Gutian railway station

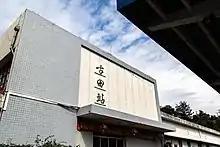

Gutian railway station is a railway station in Gutian County, Ningde, Fujian, China. It is an intermediate stop on the Nanping–Fuzhou railway.